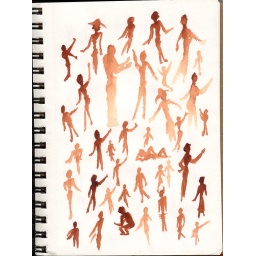
Following a lesson in a book I got from the library - I used the waterbrush pen with watercolor paint.